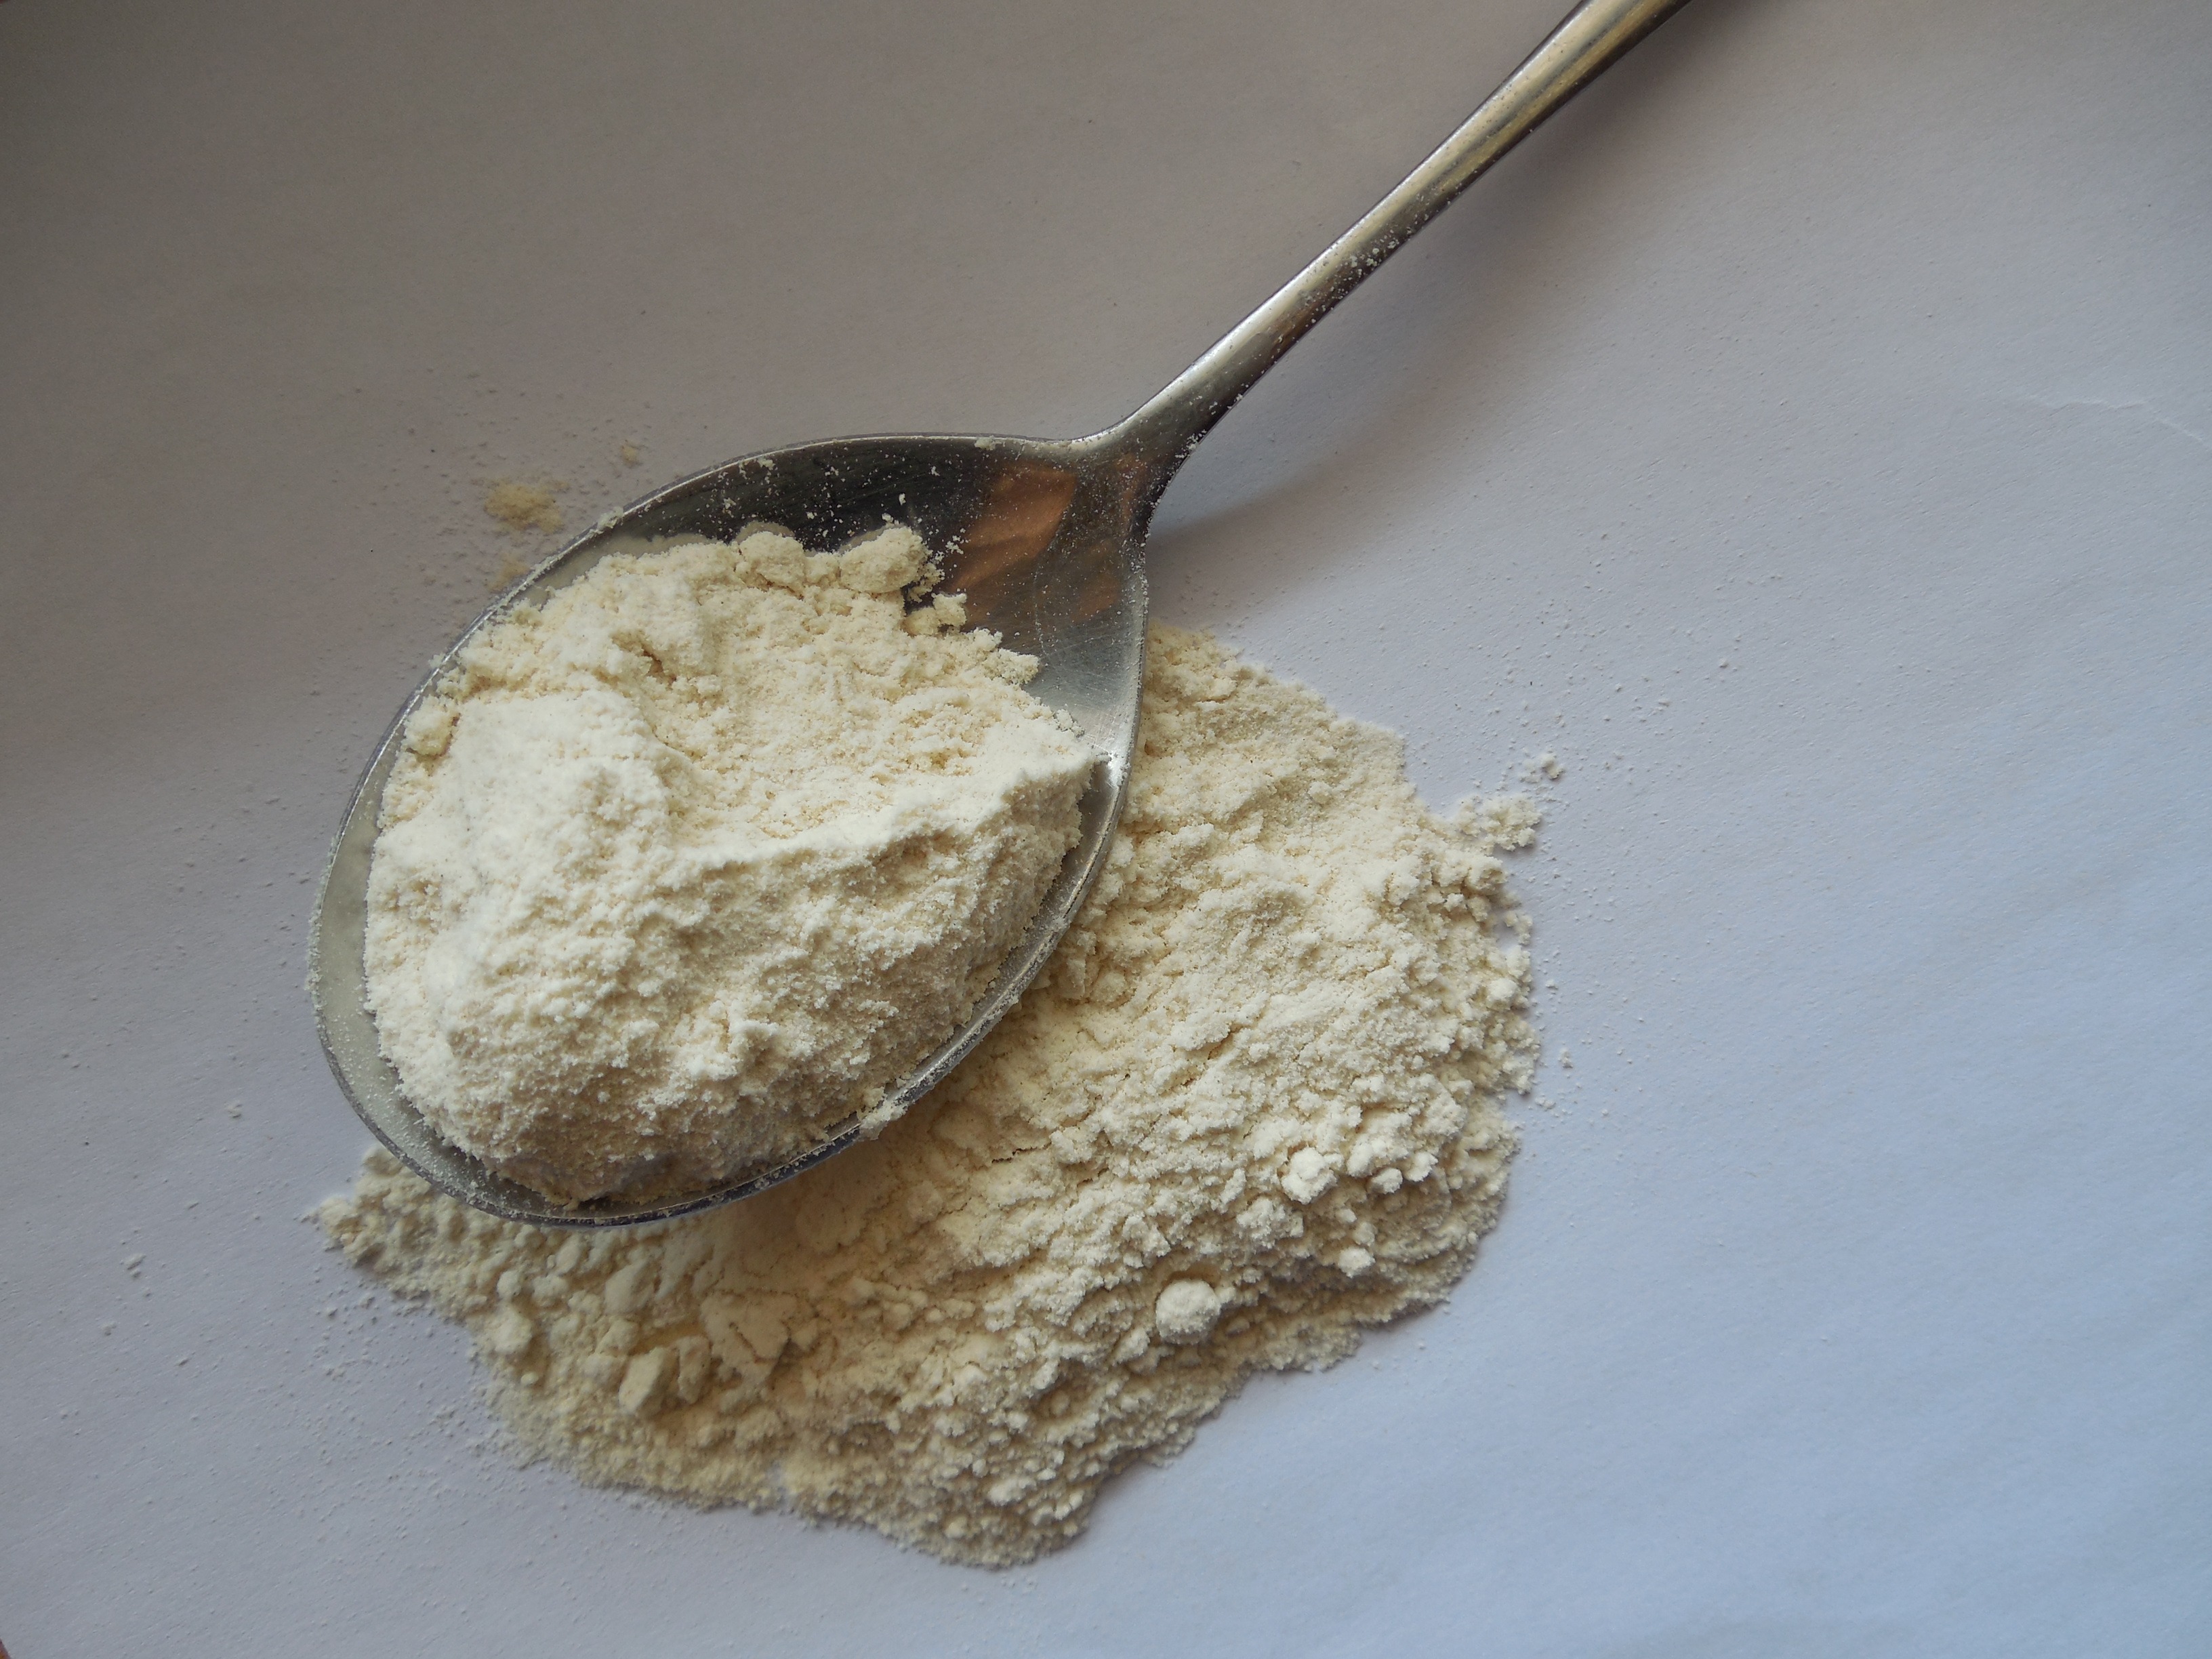
wheat, dish, food, cooking, produce, powder, breakfast, baking, healthy, coconut, flour, grass family, organic spoon